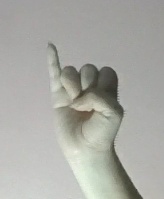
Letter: meem